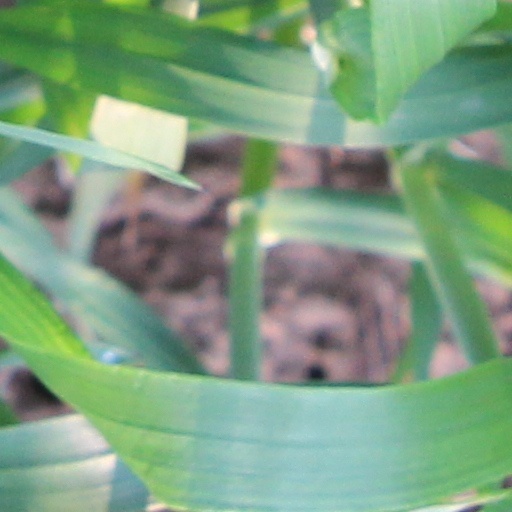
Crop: wheat